Developed country

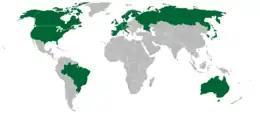
Permanent members of the Paris Club

According to the World Bank, the following sovereign states and territories across are classified as high-income economies, having a nominal GNI per capita in excess of $13,935. as of the 2025 fiscal year: